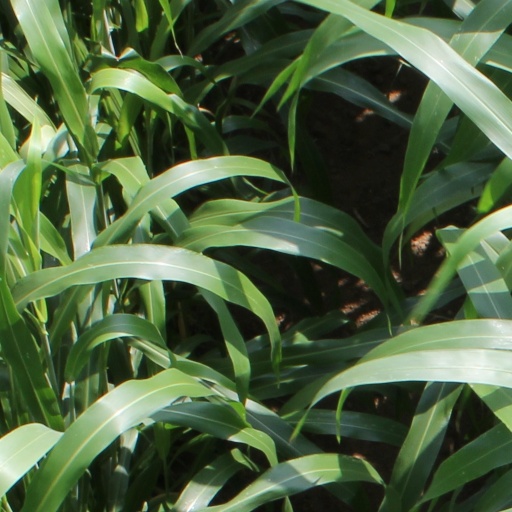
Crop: sorghum